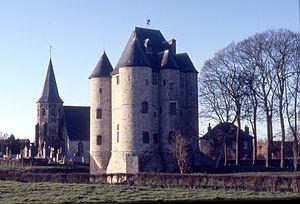
Bours est une commune française située dans le département du Pas-de-Calais en région Hauts-de-France.
Cet article recense de manière non exhaustive les châteaux, maisons fortes, mottes castrales, situés dans le département français du Pas-de-Calais. Il est fait état des inscriptions et classements au titre des monuments historiques.